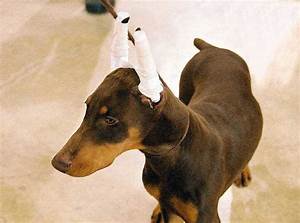
Label: dog